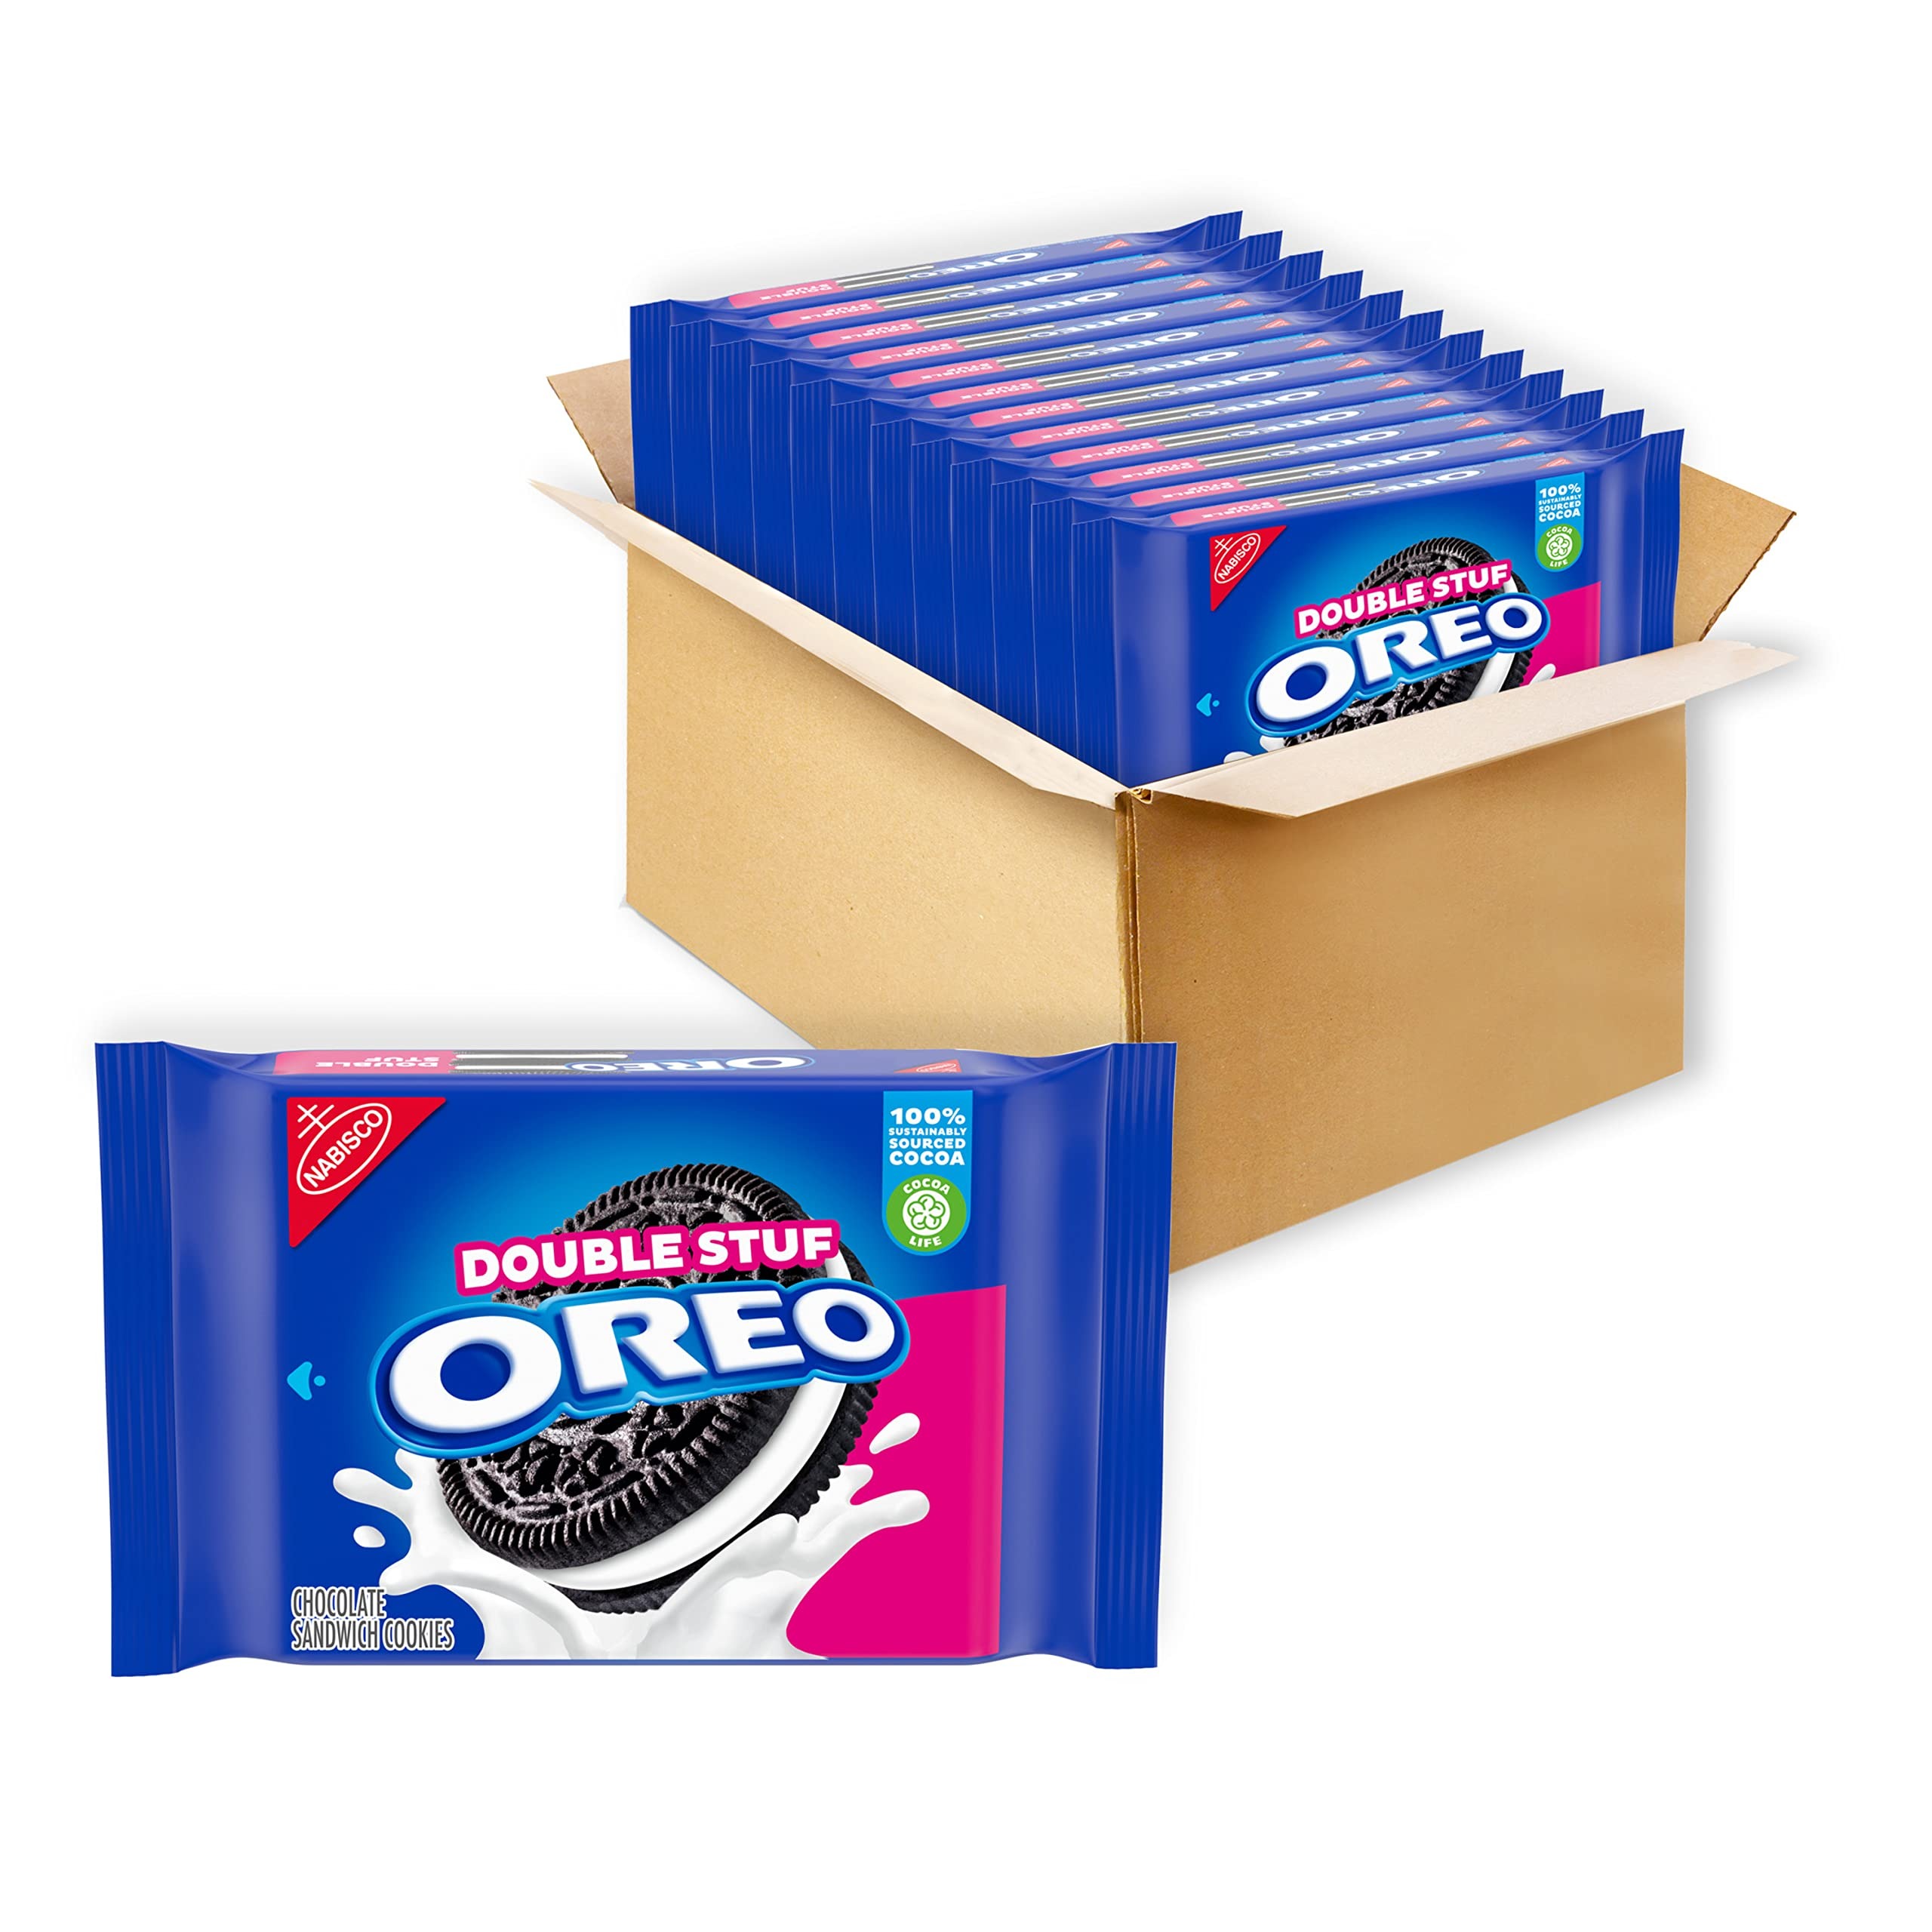
Item Name: OREO Double Stuf Chocolate Sandwich Cookies, 12 - 15.35 oz Packs
Bullet Point 1: Twelve 15.35 oz packages of OREO Double Stuf Chocolate Sandwich Cookies (packaging may vary)
Bullet Point 2: Chocolate wafers stuffed with twice the OREO creme
Bullet Point 3: Kosher chocolate sandwich cookies are supremely dunkable cookies for kids and adults
Bullet Point 4: Resealable pack with easy-pull tab keeps bulk chocolate cookies fresh and is great for snacking, sharing, or traveling
Bullet Point 5: Cocoa Life: 100% Sustainably Sourced Cocoa; OREO partners with Cocoa Life to help support sustainable cocoa sourcing, see the Cocoa Life website for details
Value: 184.2
Unit: Ounce

Price: 5.69